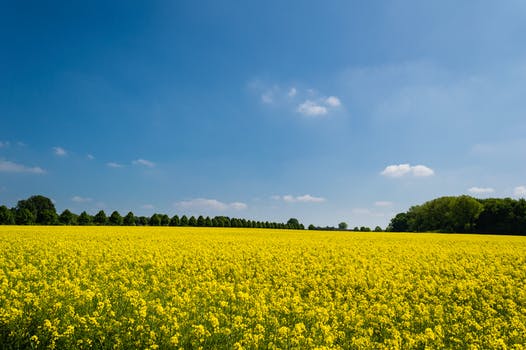
Label: No Watermark